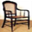
Label: chair